Rawmarsh

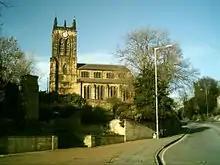
St Mary's Church, Rawmarsh

Primarily a residential area, Rawmarsh is known for its church, Rawmarsh St Mary's Parish Church, which dominates the view at the top of Rawmarsh Hill. There has been a church in the town since Norman times (c.1127) but the earliest recorded rector was William de Sutton who was instituted on 6 June 1227. The current church was completed in 1838 when the tower was increased in height and the rest rebuilt, James Pigott Pritchett being the architect. In 1869, the tower began to collapse and was rebuilt incorporating features of the original Norman doorway. In 1894 the sanctuary was enlarged and the vestry, organ chamber and north porch were added. The present sanctuary was repaved in 1977 in memory of Canon Scovell, who is also remembered as a street name in the town; the font is Perpendicular in style and is from the old church. More recently restoration work was undertaken in 2003. The church contains two monuments of interest: one to Lady Middleton and her children (1667) who lived for a time at Aldwarke Hall, and the other to John Darley of Kilnhurst (1616).